Ohio Women's Convention at Massillon in 1852

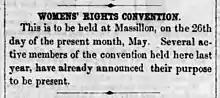
Women's Rights Convention announced in "The Summit County Beacon" 12 May 1852

The Ohio Women's Convention at Massillon in 1852 met on May 26, 1852 at Massillon, Ohio. At this meeting participants established the Ohio Women's Rights Association.